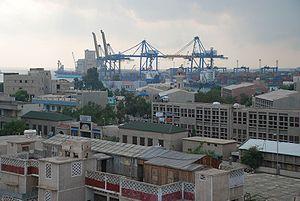
Port-Soudan est une ville et le principal port du Soudan sur la mer Rouge, situé à 675 km de la capitale soudanaise, Khartoum. La ville est le chef-lieu de l'État de la Mer Rouge. Port-Soudan a remplacé Suakin dans le courant du XXᵉ siècle comme principal port du pays, Suakin ne pouvant accueillir de navires modernes.